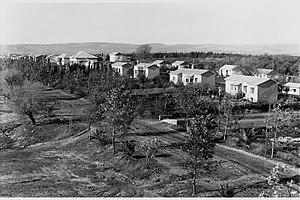
Pardes Hanna-Karkur est une municipalité israélienne du district de Haïfa.